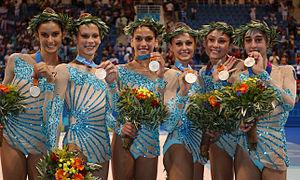
Daniela Masseroni est une gymnaste rythmique italienne née le 28 février 1985 à Trescore Balneario.
Marinella Falca est une gymnaste rythmique italienne née le 1ᵉʳ mai 1986 à Terlizzi.
Laura Vernizzi est une gymnaste rythmique italienne née le 12 septembre 1985 à Côme.